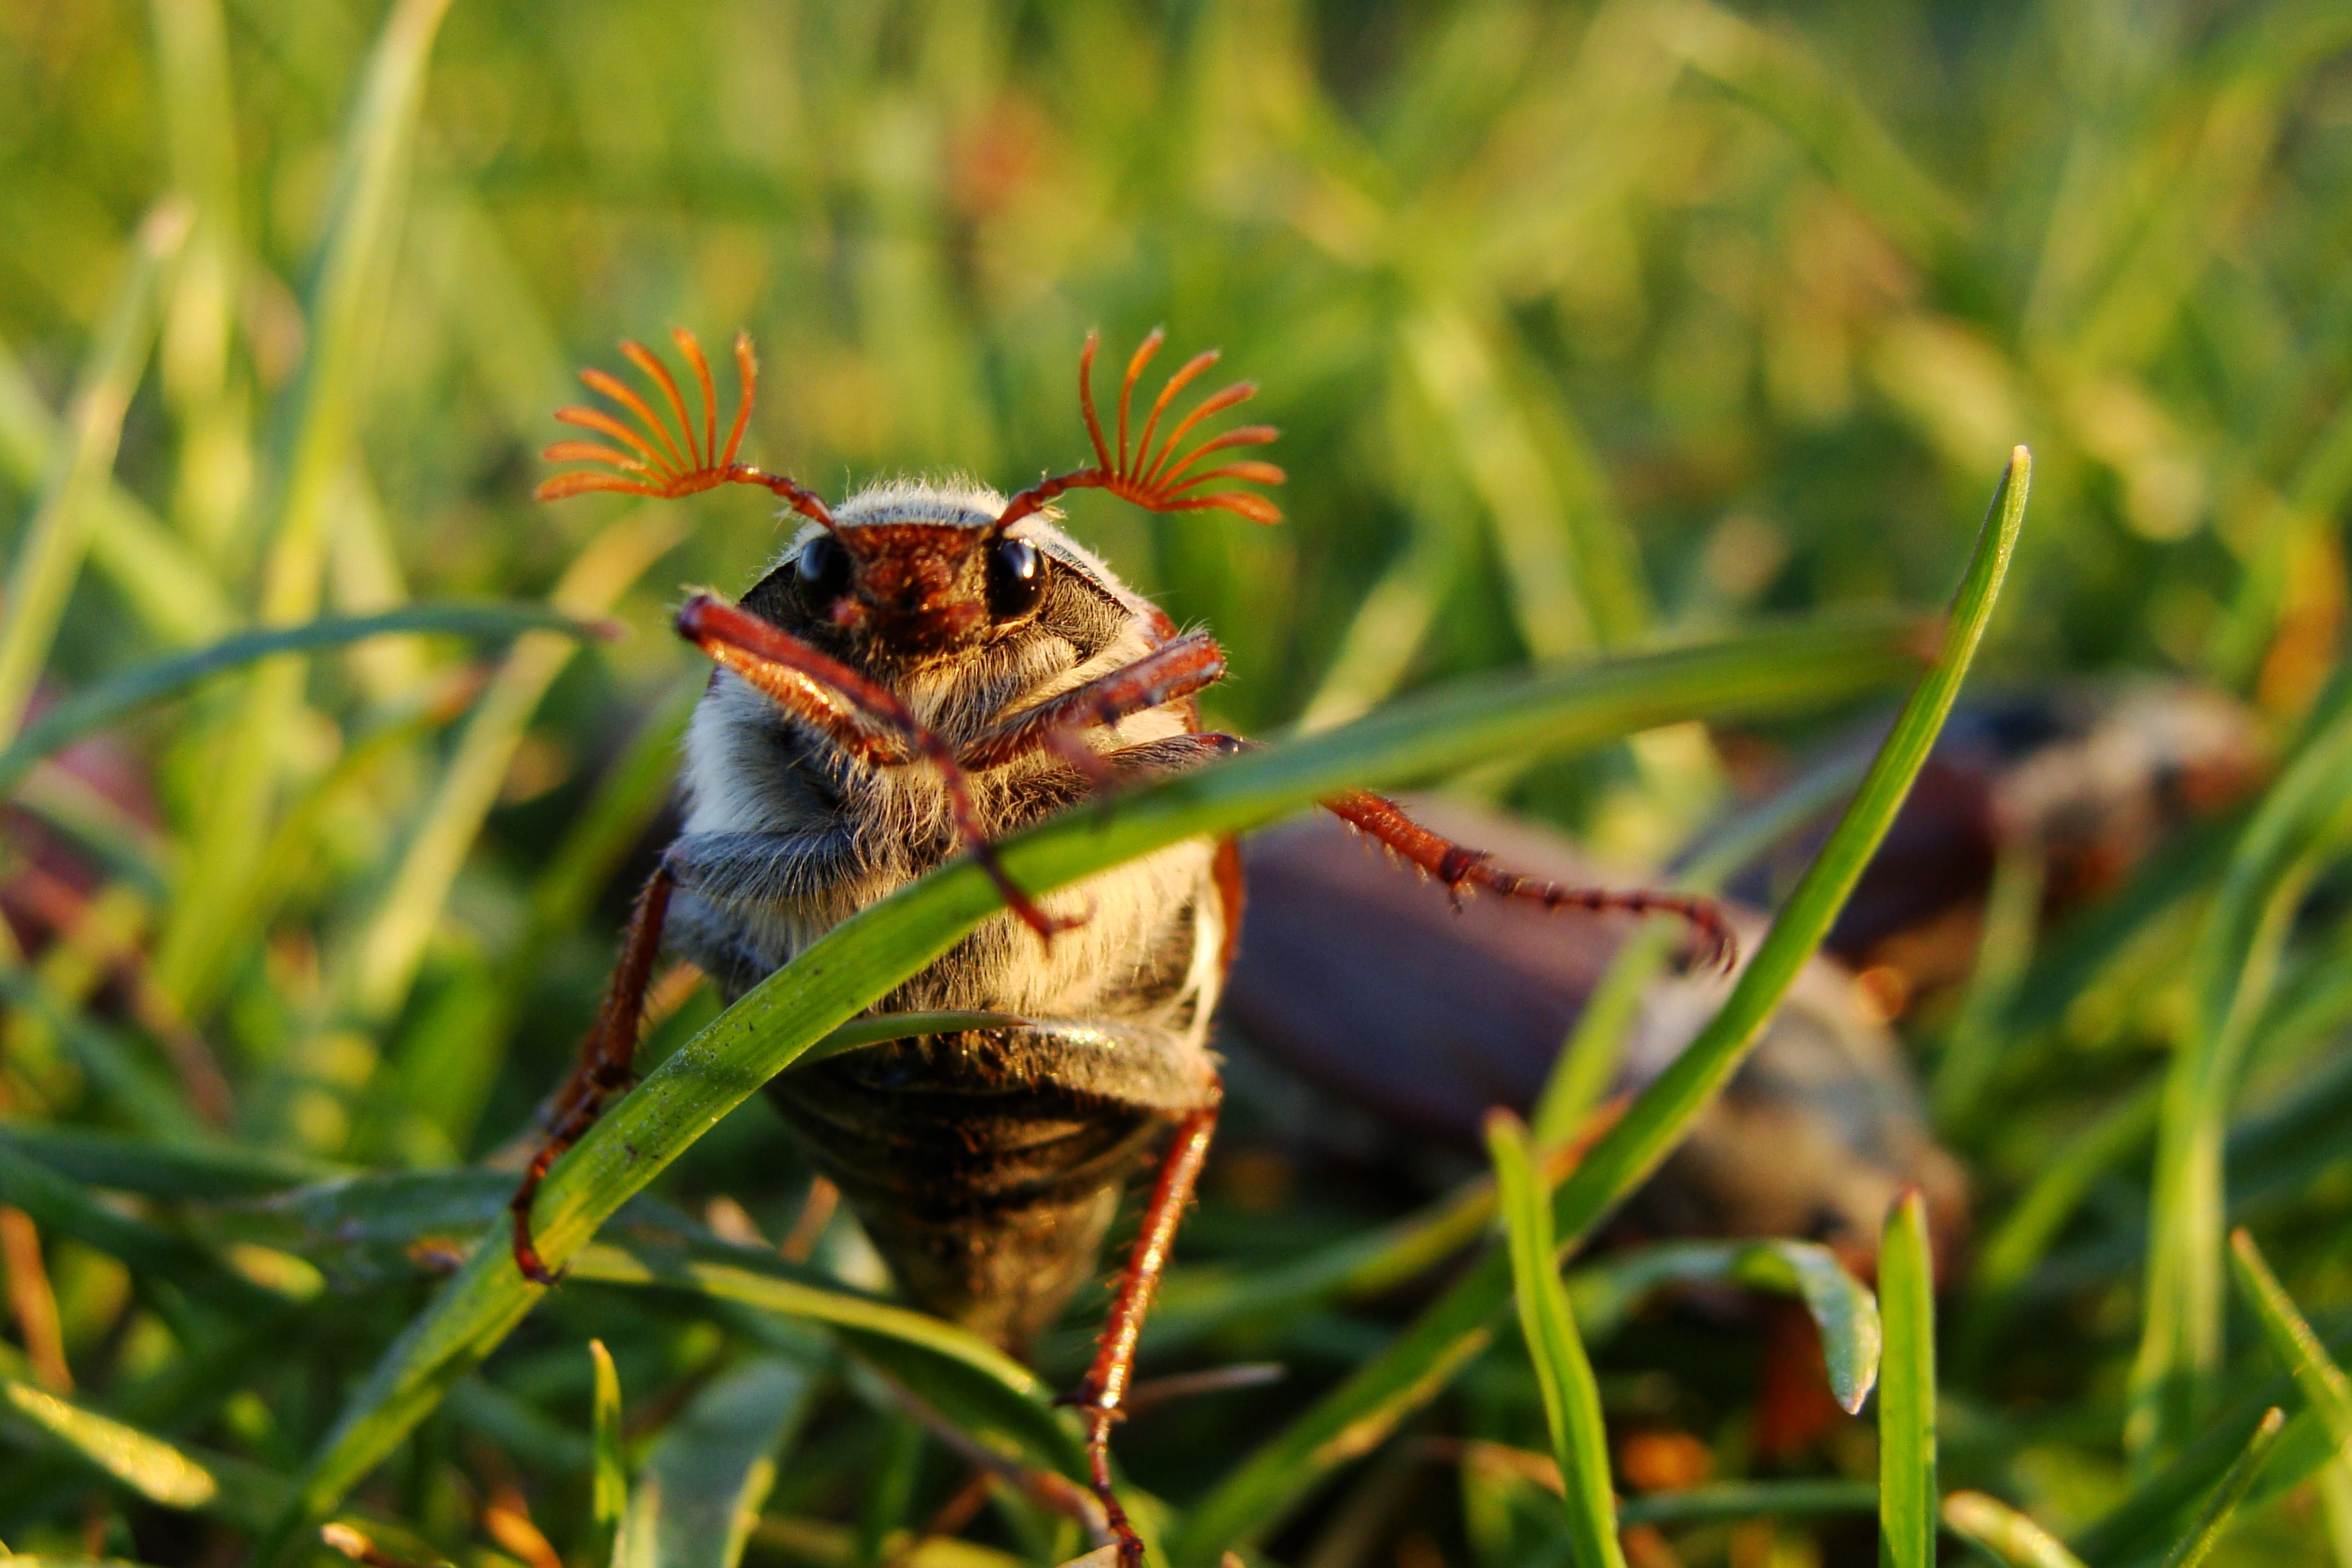
nature, grass, meadow, prairie, flower, fly, wildlife, insect, macro, botany, flora, fauna, invertebrate, close up, bee, beetle, nectar, macro photography, honey bee, maybug, maik fer, melolontha, membrane winged insect